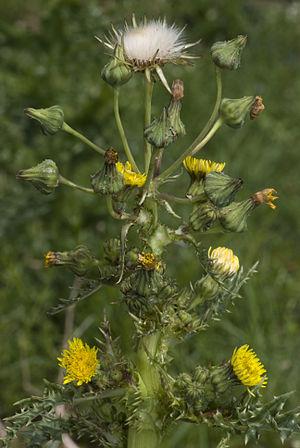
Sonchus asper Saint-Fuscien (Somme), France
Cette liste de Tracheophyta de Bosnie-Herzégovine, ainsi que d’espèces introduites est un aperçu incomplet d’espèces de mousses, de fougères, de gymnospermes et d’angiospermes citées dans la littérature disponible en langues bosniaque, croate, serbe et serbo-croate. Cet aperçu n’inclue pas des espèces cultivées ni celles occasionnellement introduites.